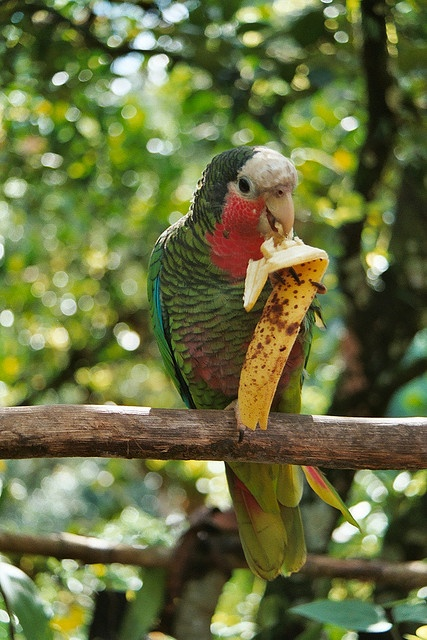
A large green and red bird eating a ripe banana.
Green, white and red parrot eating a banana.
A parrot on a tree branch eating a banana.
A bird is sitting on a branch eating a banana peel.
A green and red parrot eating a banana.